Hans Ulrich von Schaffgotsch

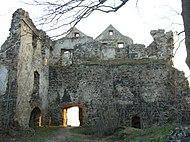
Ruins of castle Greiffenstein.

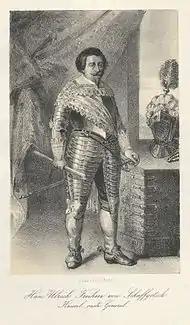
Hans Ulrich Schaffgotsch

Following the defeat of the Bohemian Estates at the Battle of White Mountain, he abandoned Frederick's cause. On 3 November 1621, he swore allegiance to Ferdinand II at the castle of Breslau. In 1626, he raised a regiment of harquebusiers in order to combat a Dano–Mansfeldian invasion of Silesia. In the autumn of the same year he joined the forces of Gabriel von Pechmann in his campaign against the Weimarers in Upper Silesia. A year later, he was promoted to the rank of general by the new Imperial Generalissimo Albrecht von Wallenstein, participating in a short summer campaign that knocked Denmark out of the war. He attended the coronation of Ferdinand III as king of Bohemia on 23 November 1627, during the accompanying tournament he received the title of from the emperor. The 1630 Swedish intervention in the Thirty Years' War prompted him to reorganize his regiment. On 24 July 1631, his wife Barbara Agnes died, leaving the care of his five children to his half-sister, Countess Anna Ursula von Hohenzollern (1607-1640), married to Johann Bernhard II, Freiherr von Maltzahn (1597-1667).